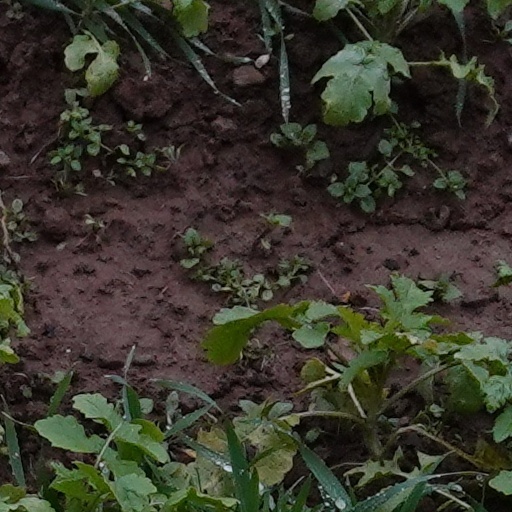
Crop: wheat